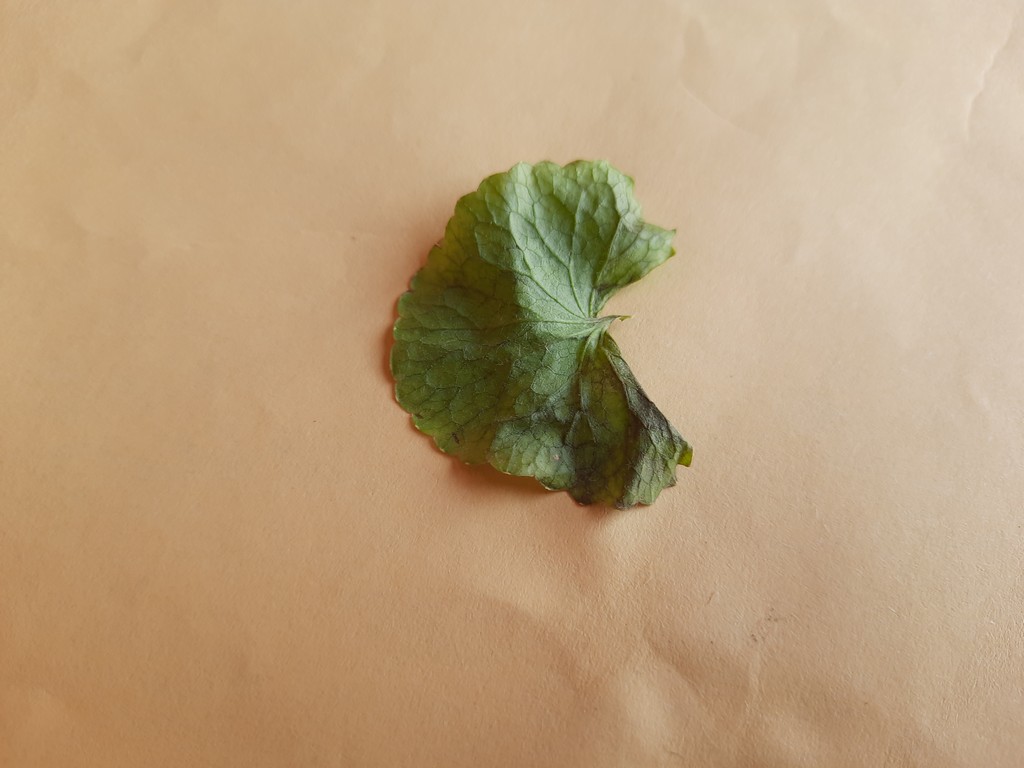
Label: Unhealthy